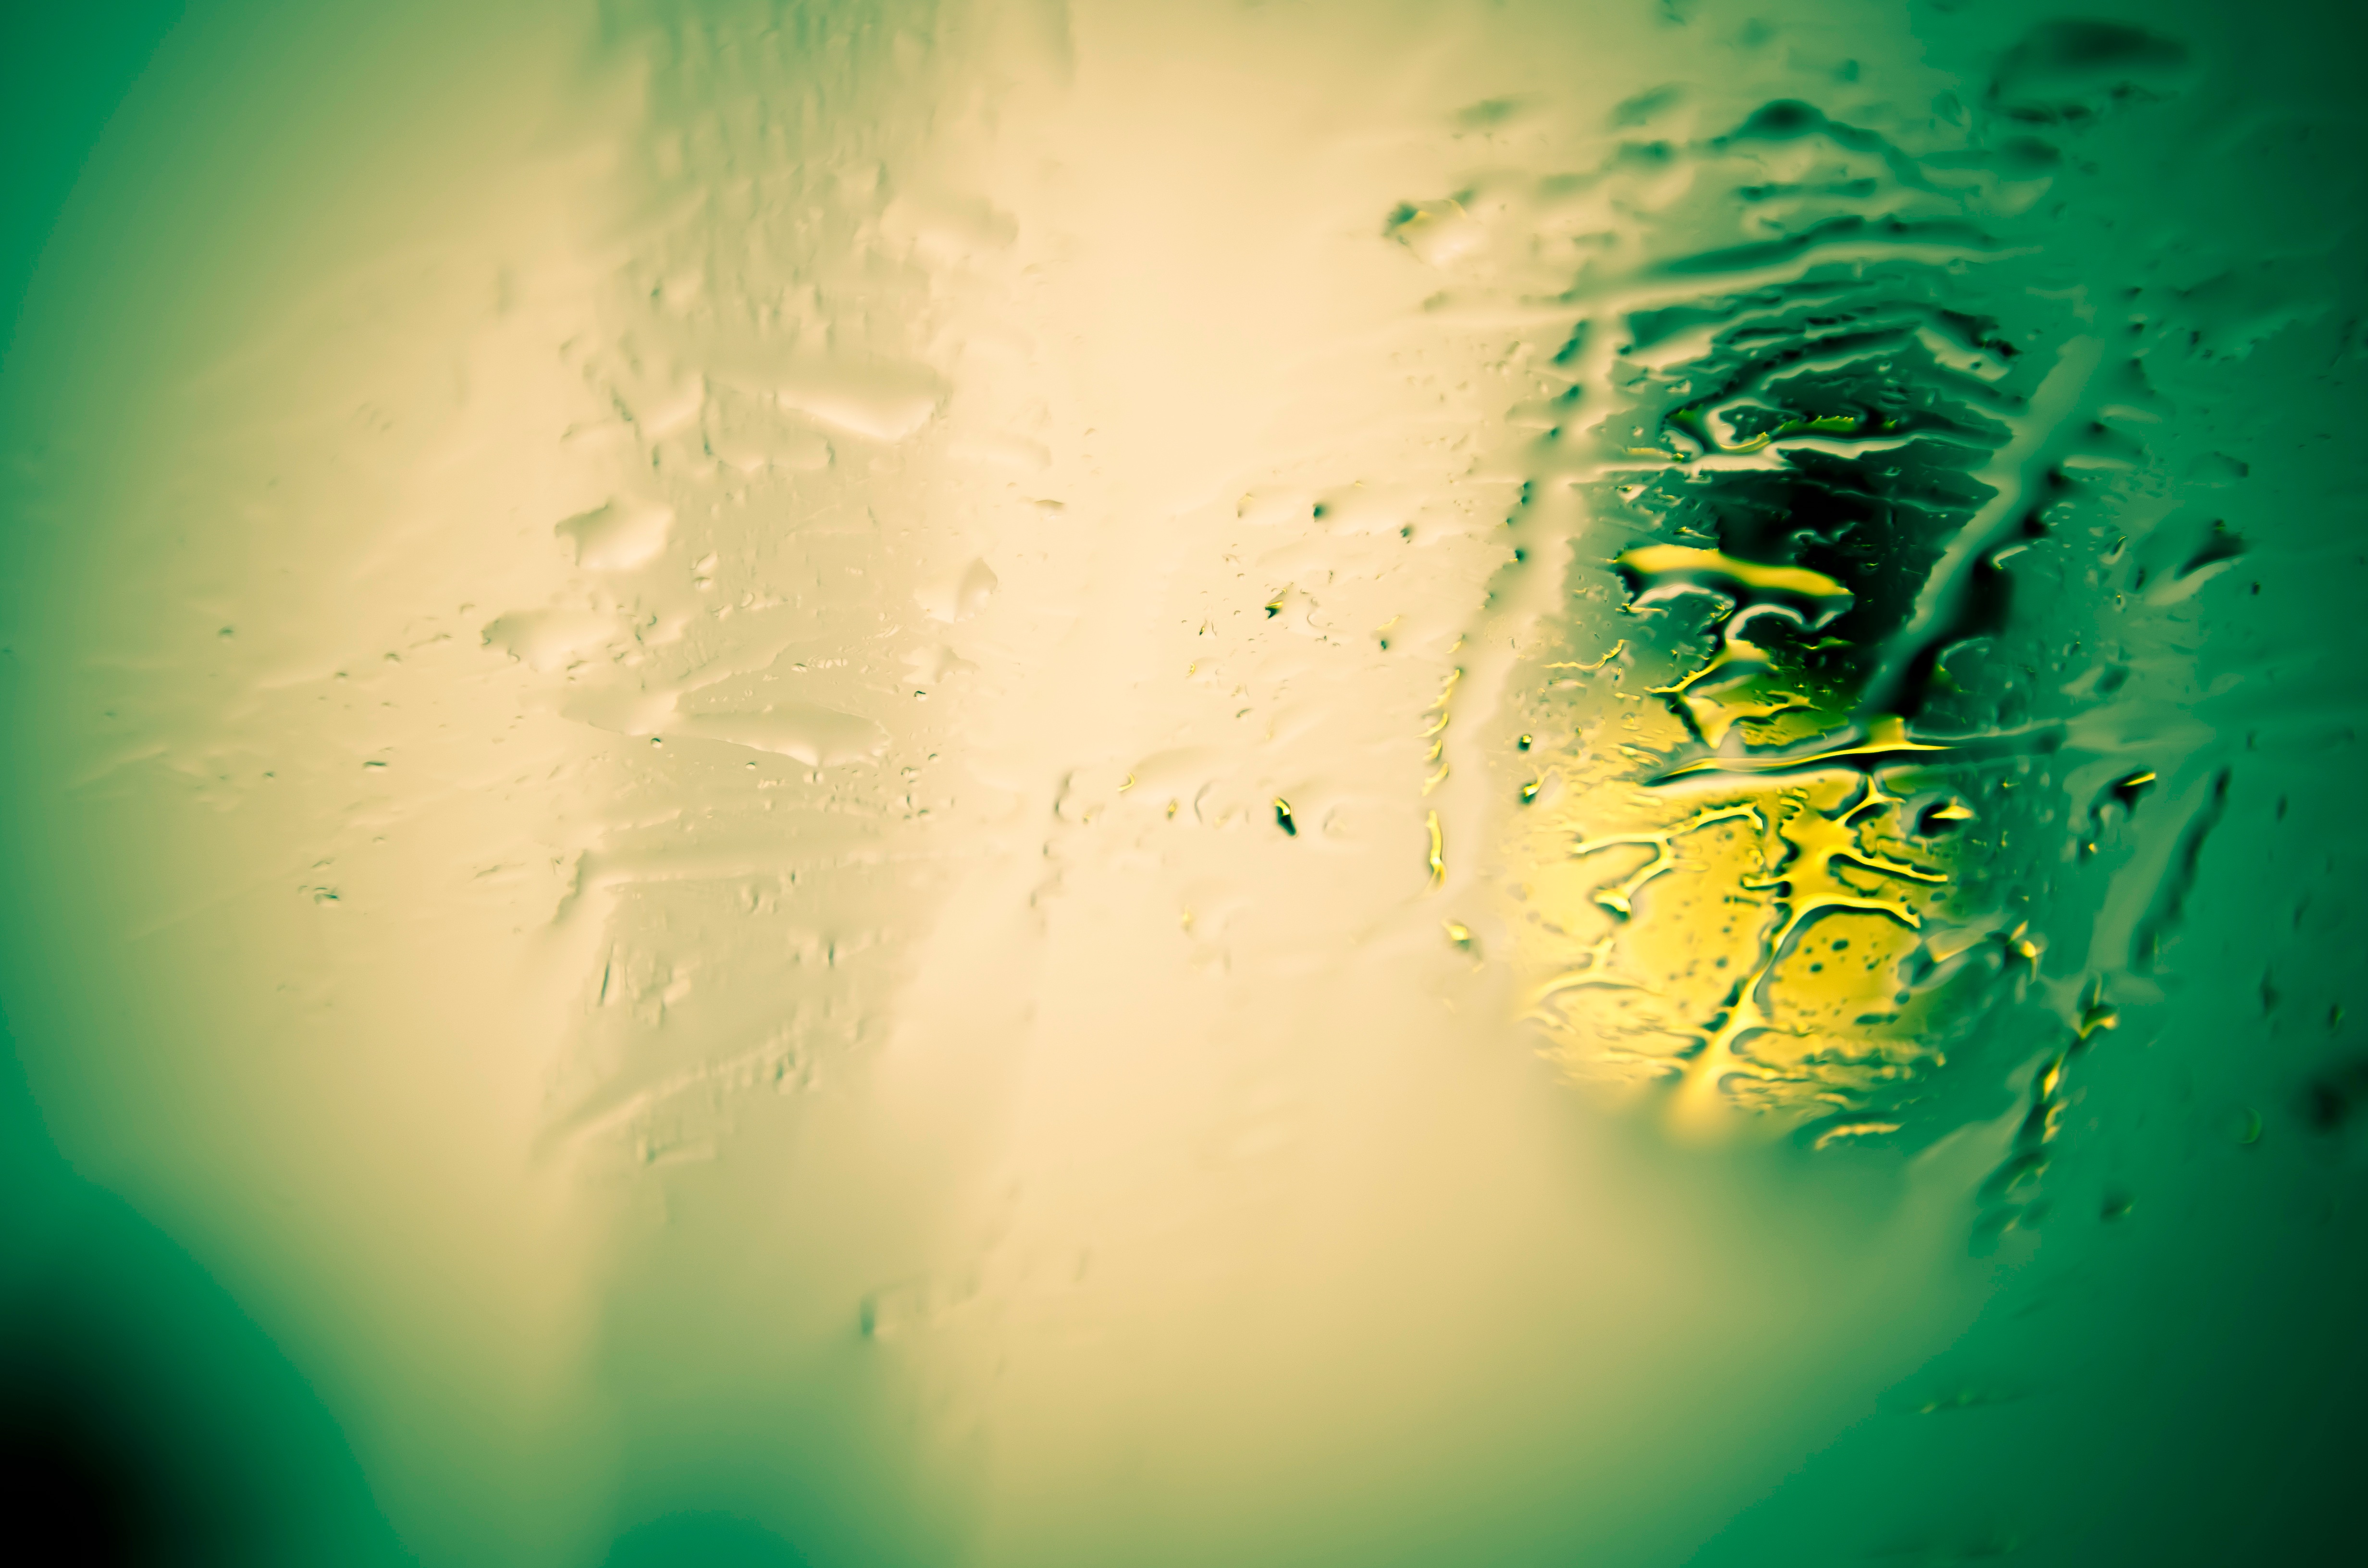
water, light, photography, sunlight, leaf, wave, atmosphere, green, reflection, color, blue, yellow, circle, close up, macro photography, atmosphere of earth, computer wallpaper